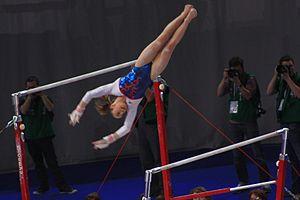
Youna Dufournet est une gymnaste artistique française, née le 19 octobre 1993 à Saumur. Elle a notamment été médaillée de bronze en saut de cheval aux Championnats du monde en 2009 et vice-championne d'Europe sur ce même agrès en 2010.